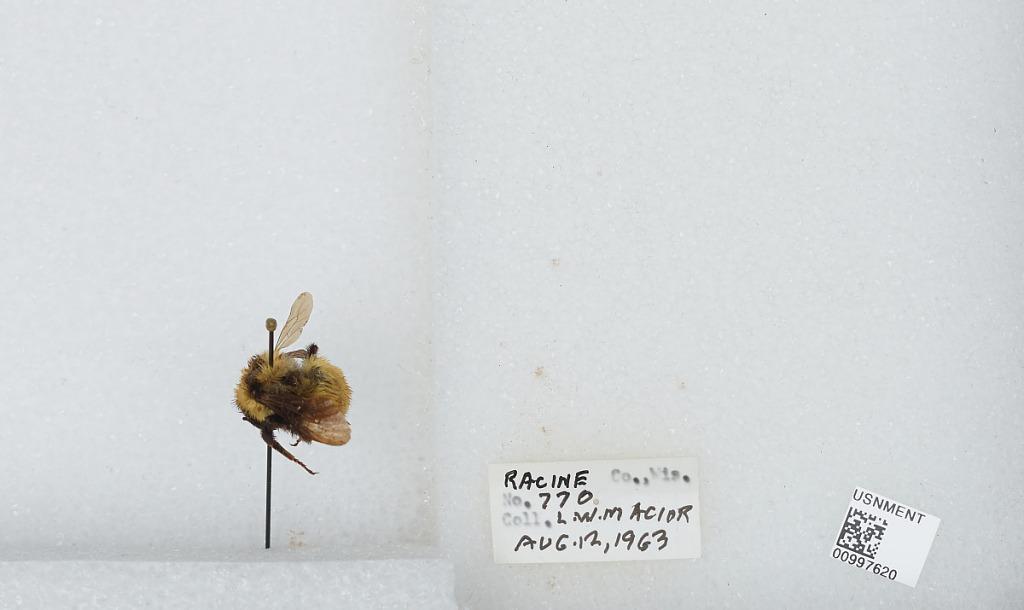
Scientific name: Bombus (Fervidobombus) fervidus fervidus (Fabricius)
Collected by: L. Macior
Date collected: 1963-8-12
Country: United States
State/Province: Wisconsin
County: Racine
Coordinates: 42.78, -87.76